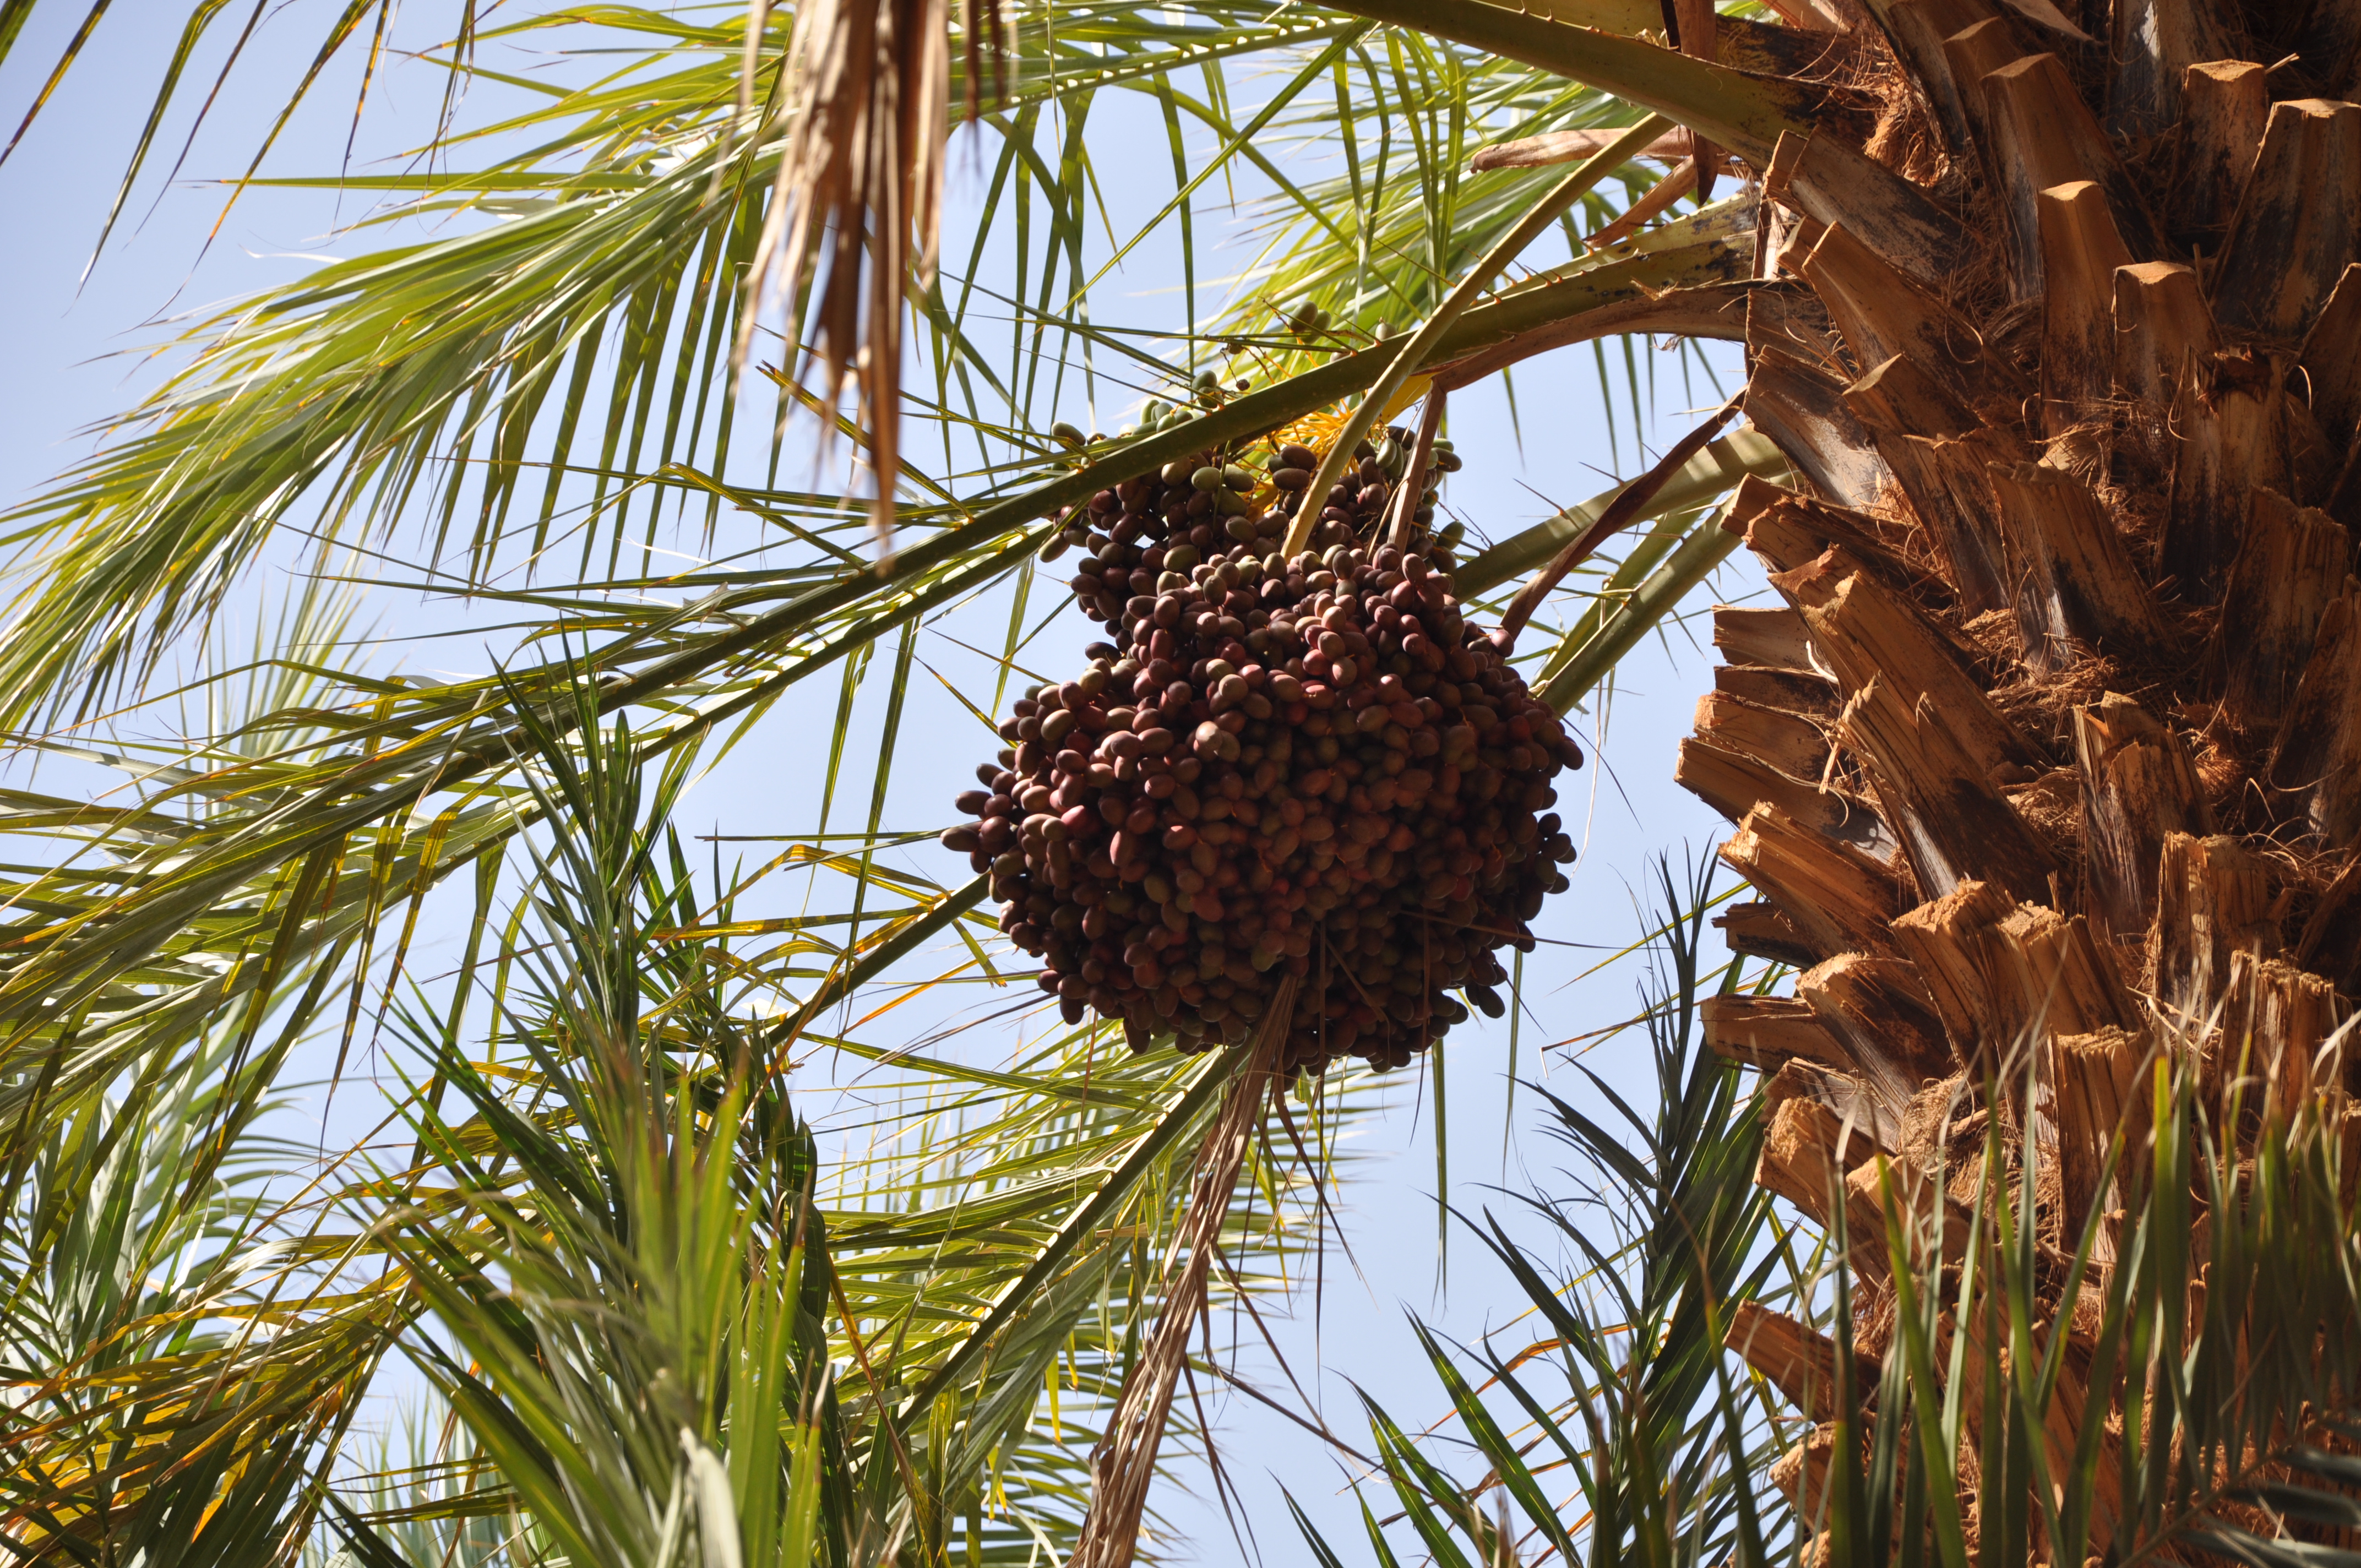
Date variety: bouisthami